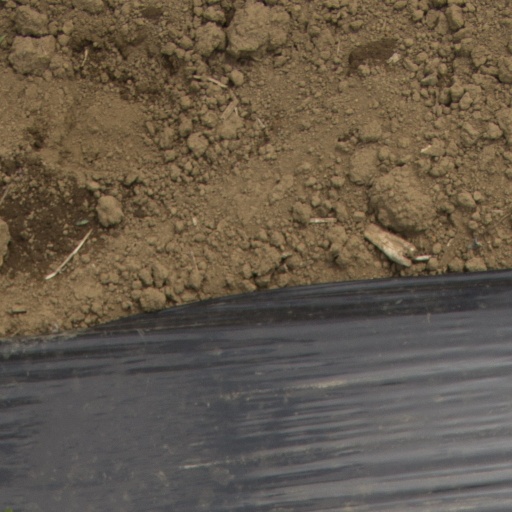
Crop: Jerusalem artichoke